Lim (Croatia)

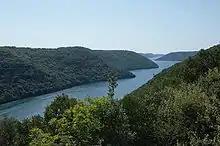
Lim channel

The Lim bay and valley is a peculiar geographic feature found near Rovinj-Rovigno and Vrsar-Orsera on the western coast of Istria, south of Poreč-Parenzo, west Croatia. The name comes from the Latin for "limit", referring to the landform's position at the border of two Roman provinces: Dalmatia and Italia.